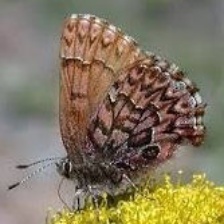
Species: EASTERN PINE ELFIN